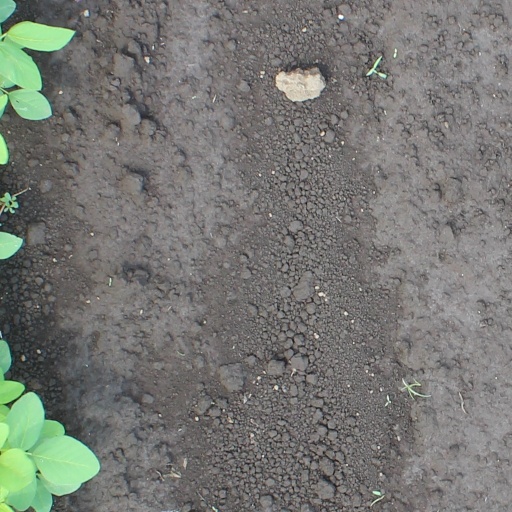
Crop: soybean